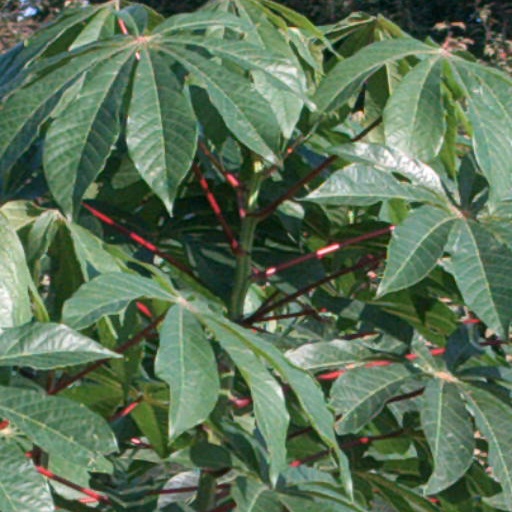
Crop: cassava